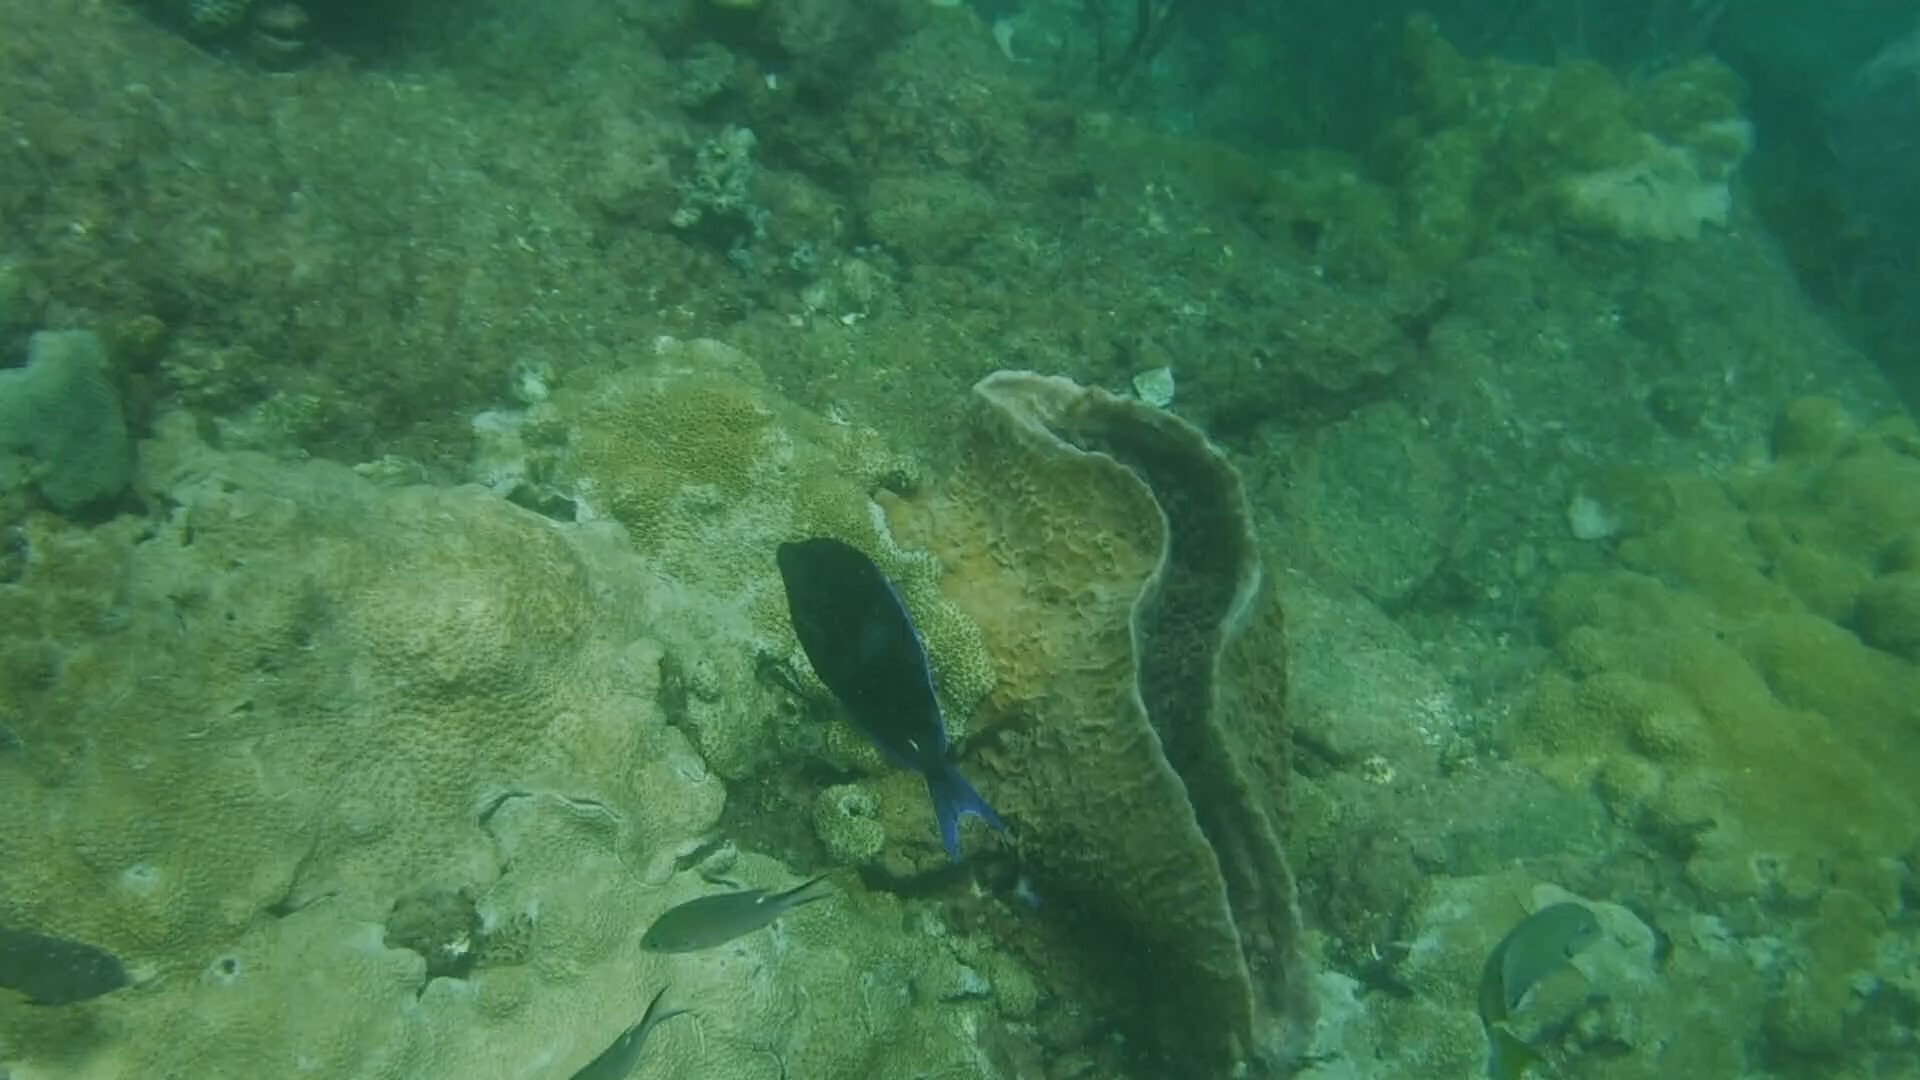
Acanthurus coeruleus (Atlantic Blue Tang)